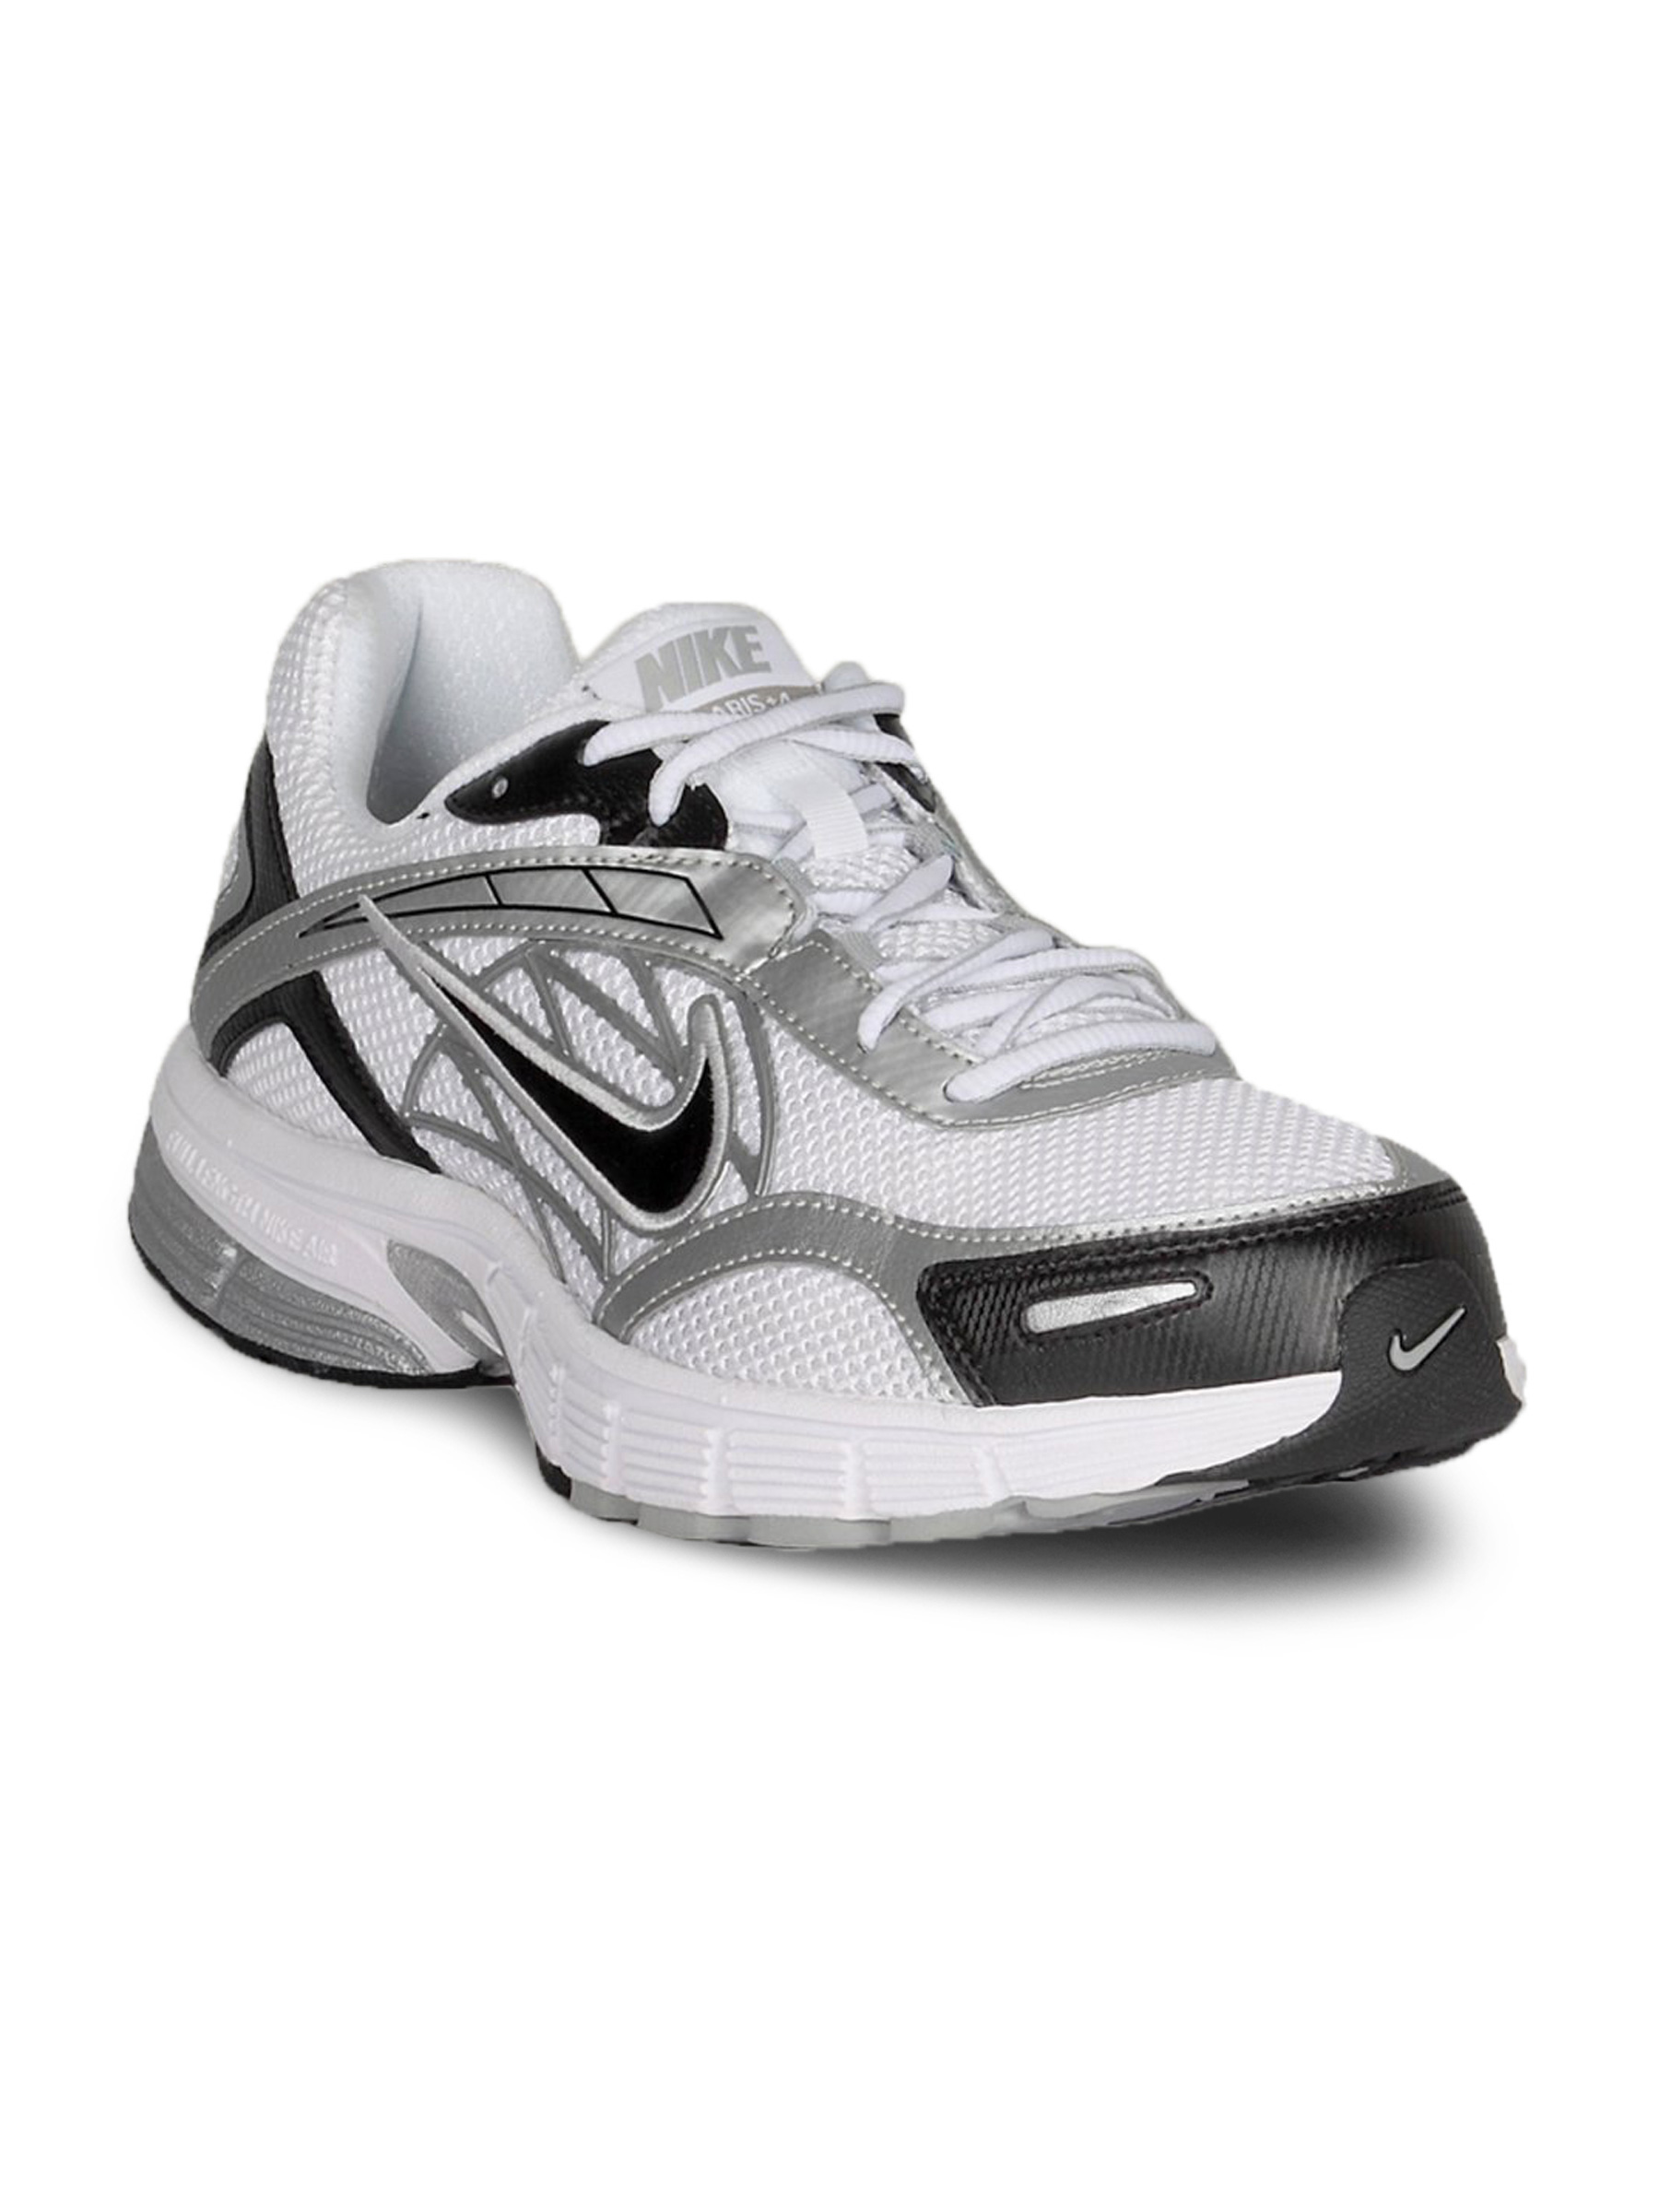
Nike Men's Air Alaris Grey Shoe
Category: Footwear / Shoes / Sports Shoes
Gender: Men
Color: Grey
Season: Summer 2011
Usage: Sports